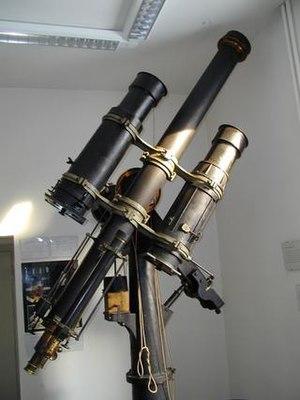
Un astrographe est un télescope ou une lunette servant à l'astrophotographie. Les astrographes sont habituellement utilisés pour faire des relevés à large champ du ciel nocturne ainsi que pour la recherche d'objets tels que les astéroïdes, les météores et les comètes.